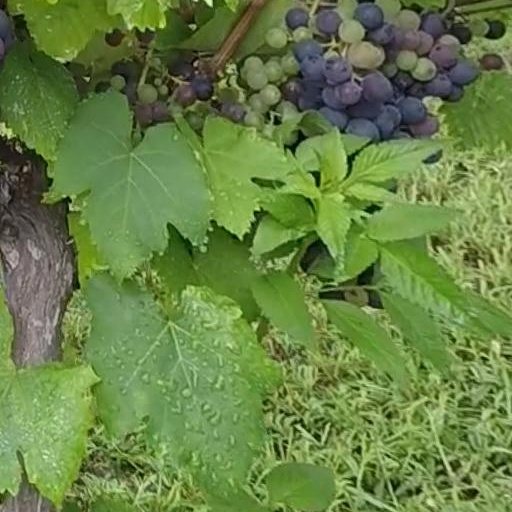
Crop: grape